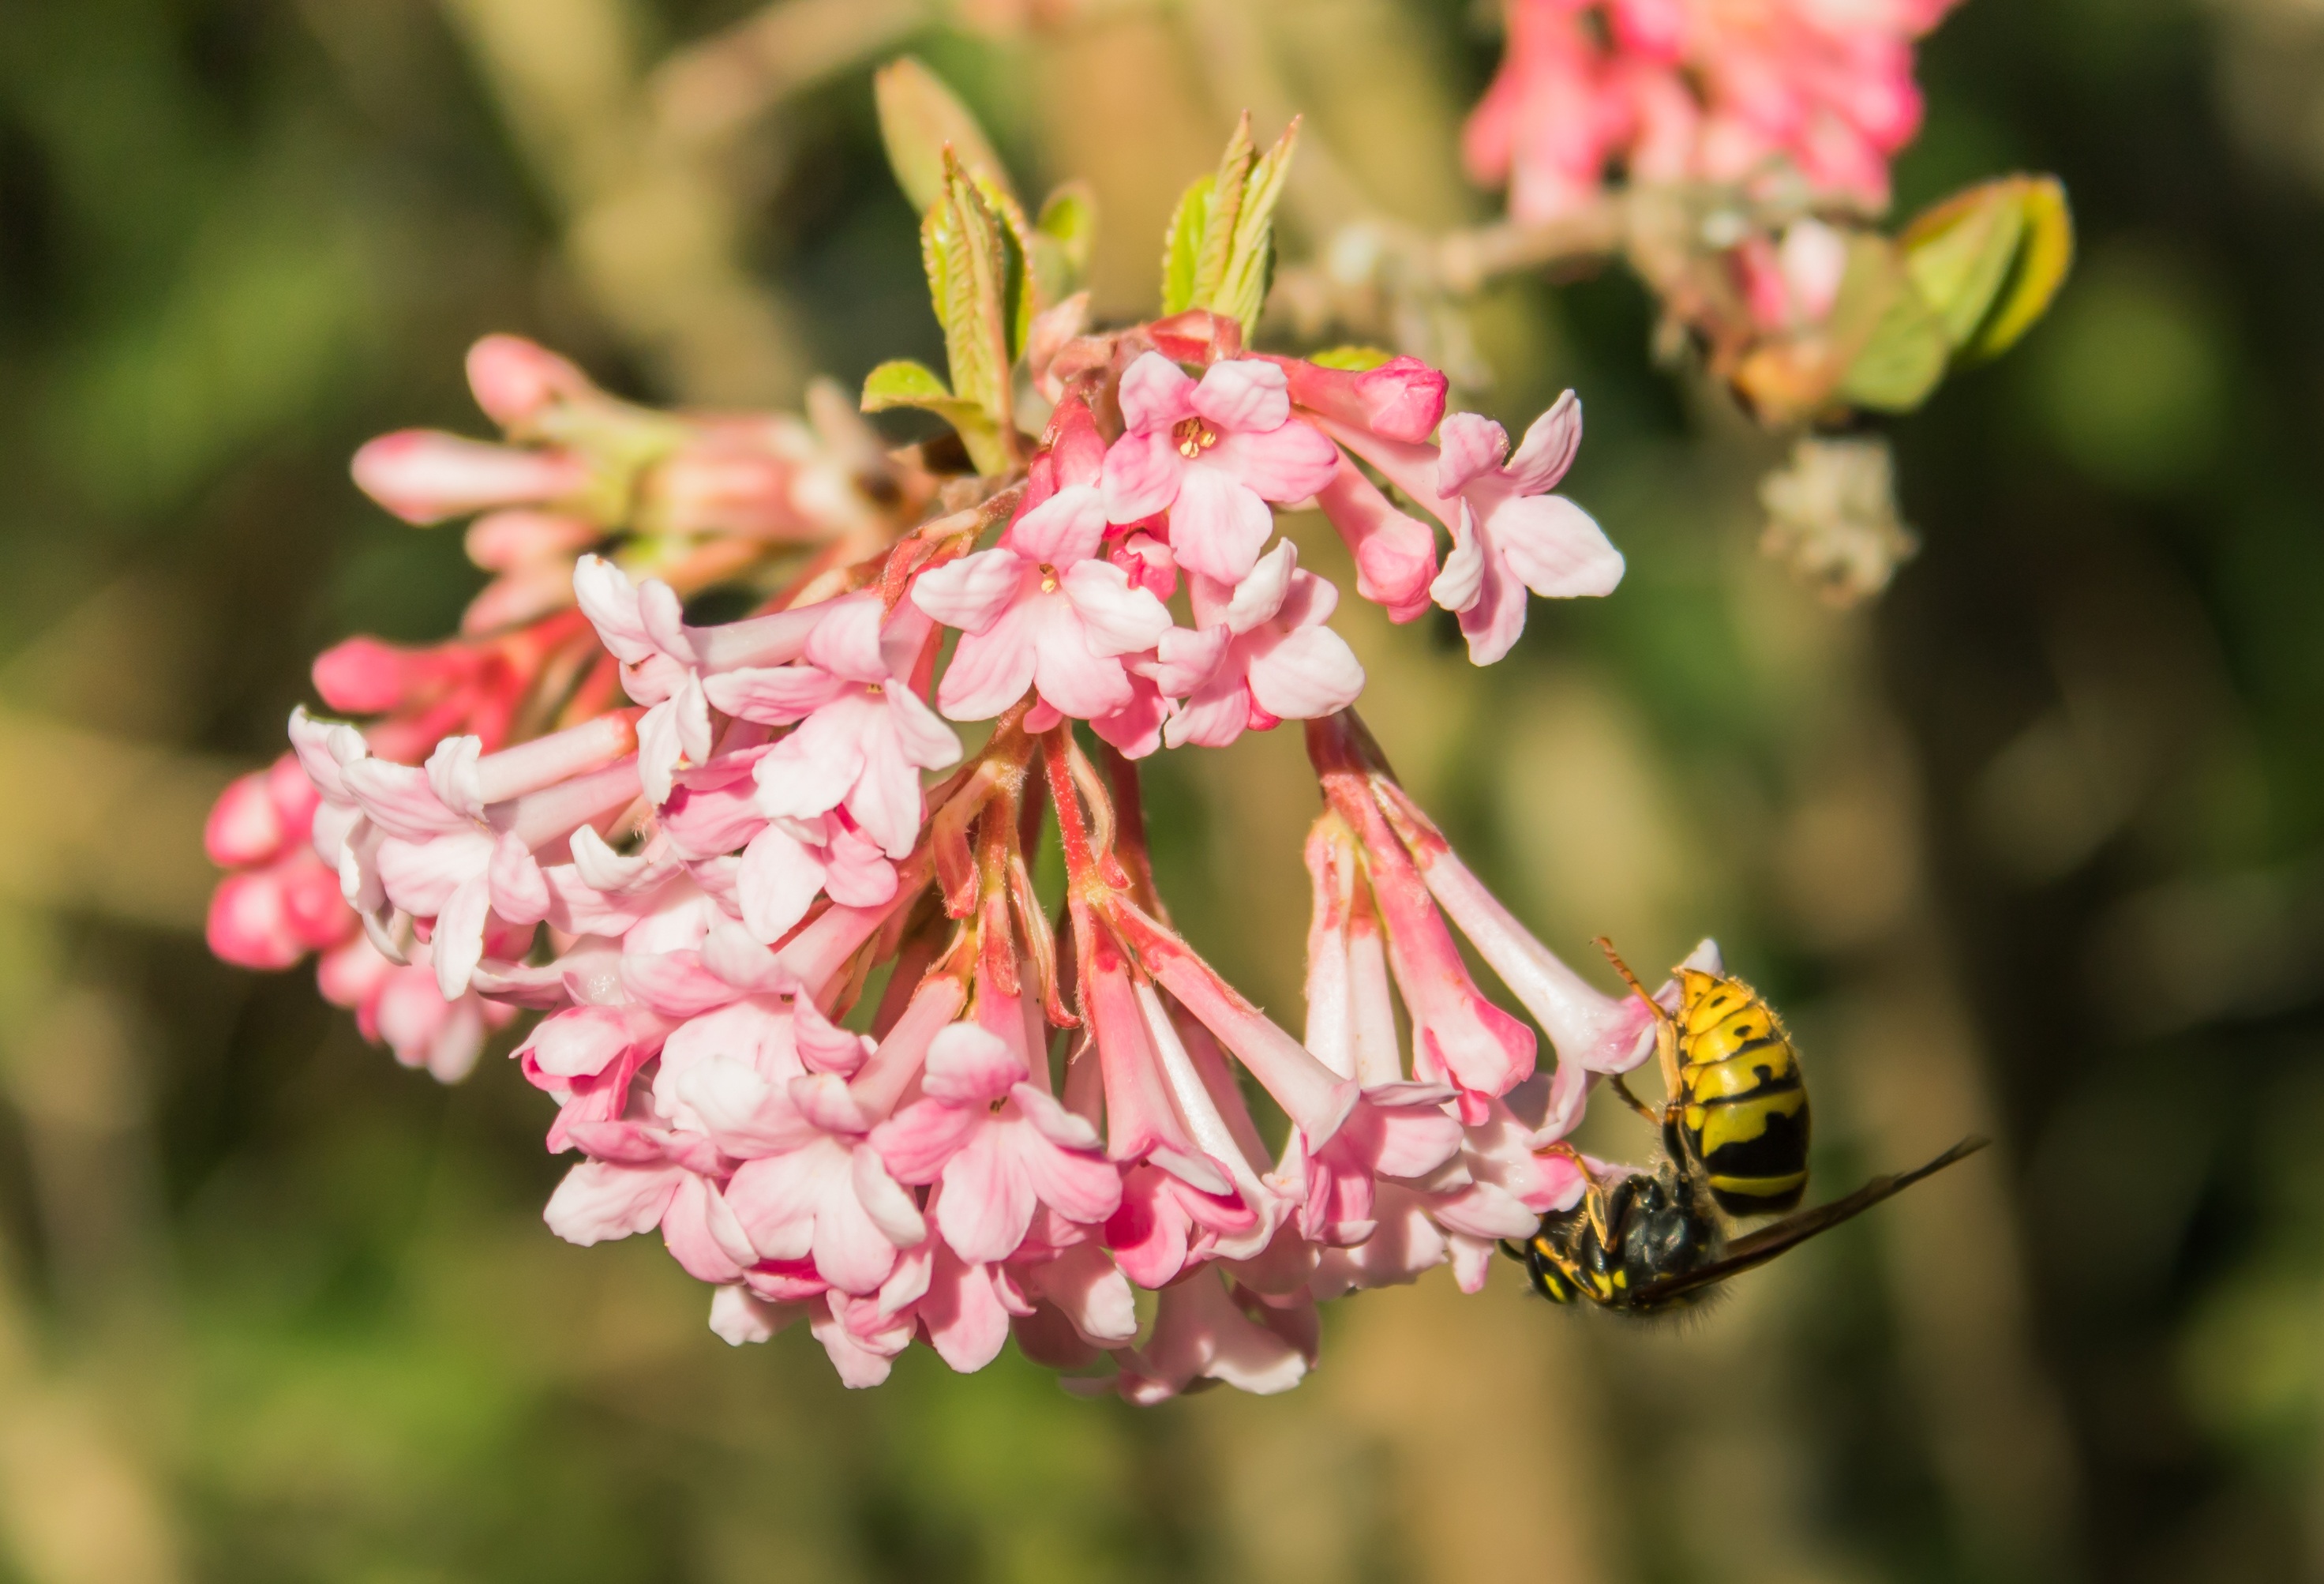
nature, branch, blossom, plant, flower, purple, bloom, spring, produce, insect, macro, botany, yellow, garden, close, flora, invertebrate, wildflower, shrub, wasp, nectar, macro photography, flowering plant, land plant